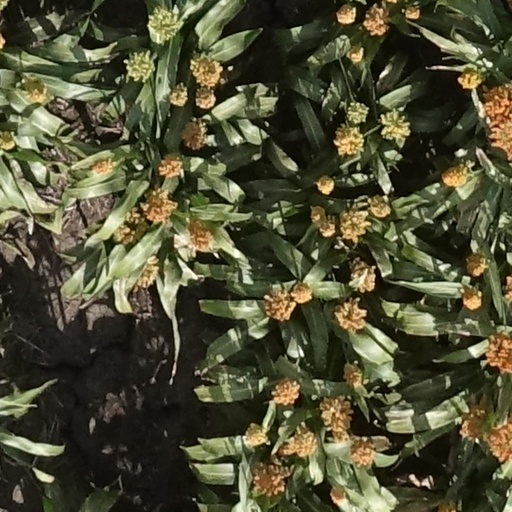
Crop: sorghum